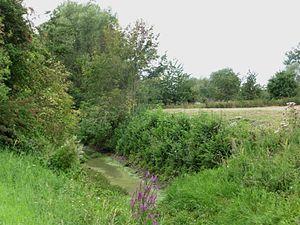
Le courant de Coutiches à Bouvignies (Nord) dans le Nord région Nord-Pas-de-Calais France.
Bouvignies est une commune française située dans le département du Nord, en région Hauts-de-France.
Marchiennes est une commune française, située en Flandre romane, dans le département du Nord en région Hauts-de-France. Ses habitants sont appelés les Marchiennois.